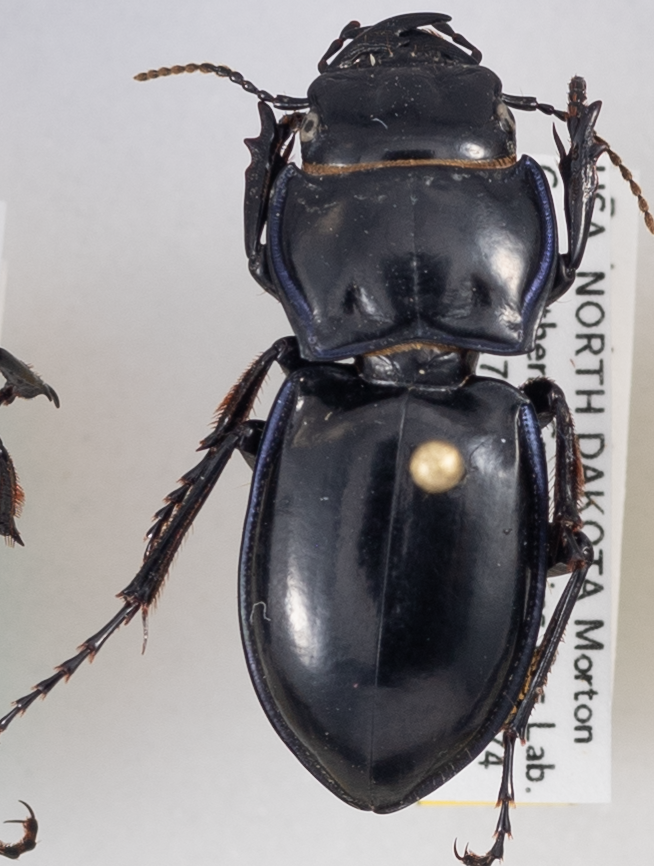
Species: Pasimachus elongatus
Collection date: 2020-06-23
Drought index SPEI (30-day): -2.09
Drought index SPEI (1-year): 0.54
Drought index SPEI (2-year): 1.28